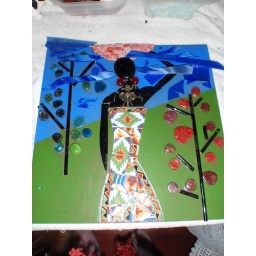
Decided the blue pebbles get lost in the blue sky so decided to change to red and gold.